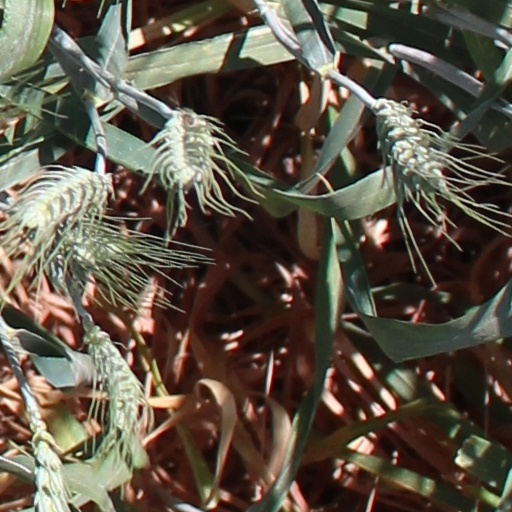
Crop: wheat